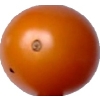
Label: tomato_cherry_orange